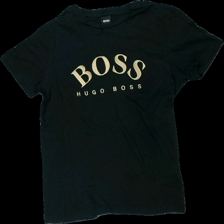
View: front
Type: T-shirt
Category: Men
Brand: Boss, Hugo Boss
Colors: Black, Beige
Material: 100% cotton
Pattern: Logo print
Cut: Regular
Size: S
Season: All
Damage location: top center
Damage 2 location: middle right
Price range: 50-100
Recommended usage: Reuse
Description: svart t-shirt med logga fram, luddig